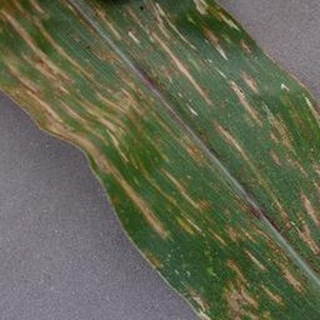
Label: corn_gray_leaf_spot